Chiang Wei-kuo

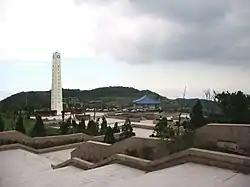
Chiang Wei-kuo is buried in Wuzhi Mountain Military Cemetery in New Taipei City

From 1964 onwards, Chiang Wei-kuo made preparations in establishing a school dedicated to teaching warfare strategy; such a school was established in 1969. In 1975, Chiang Wei-kuo was further promoted to the position of general, and served as president of the Armed Forces University. In 1980, Chiang served as joint logistics commander in chief; then in 1986, he retired from the army and became National Security Council Secretary-General.